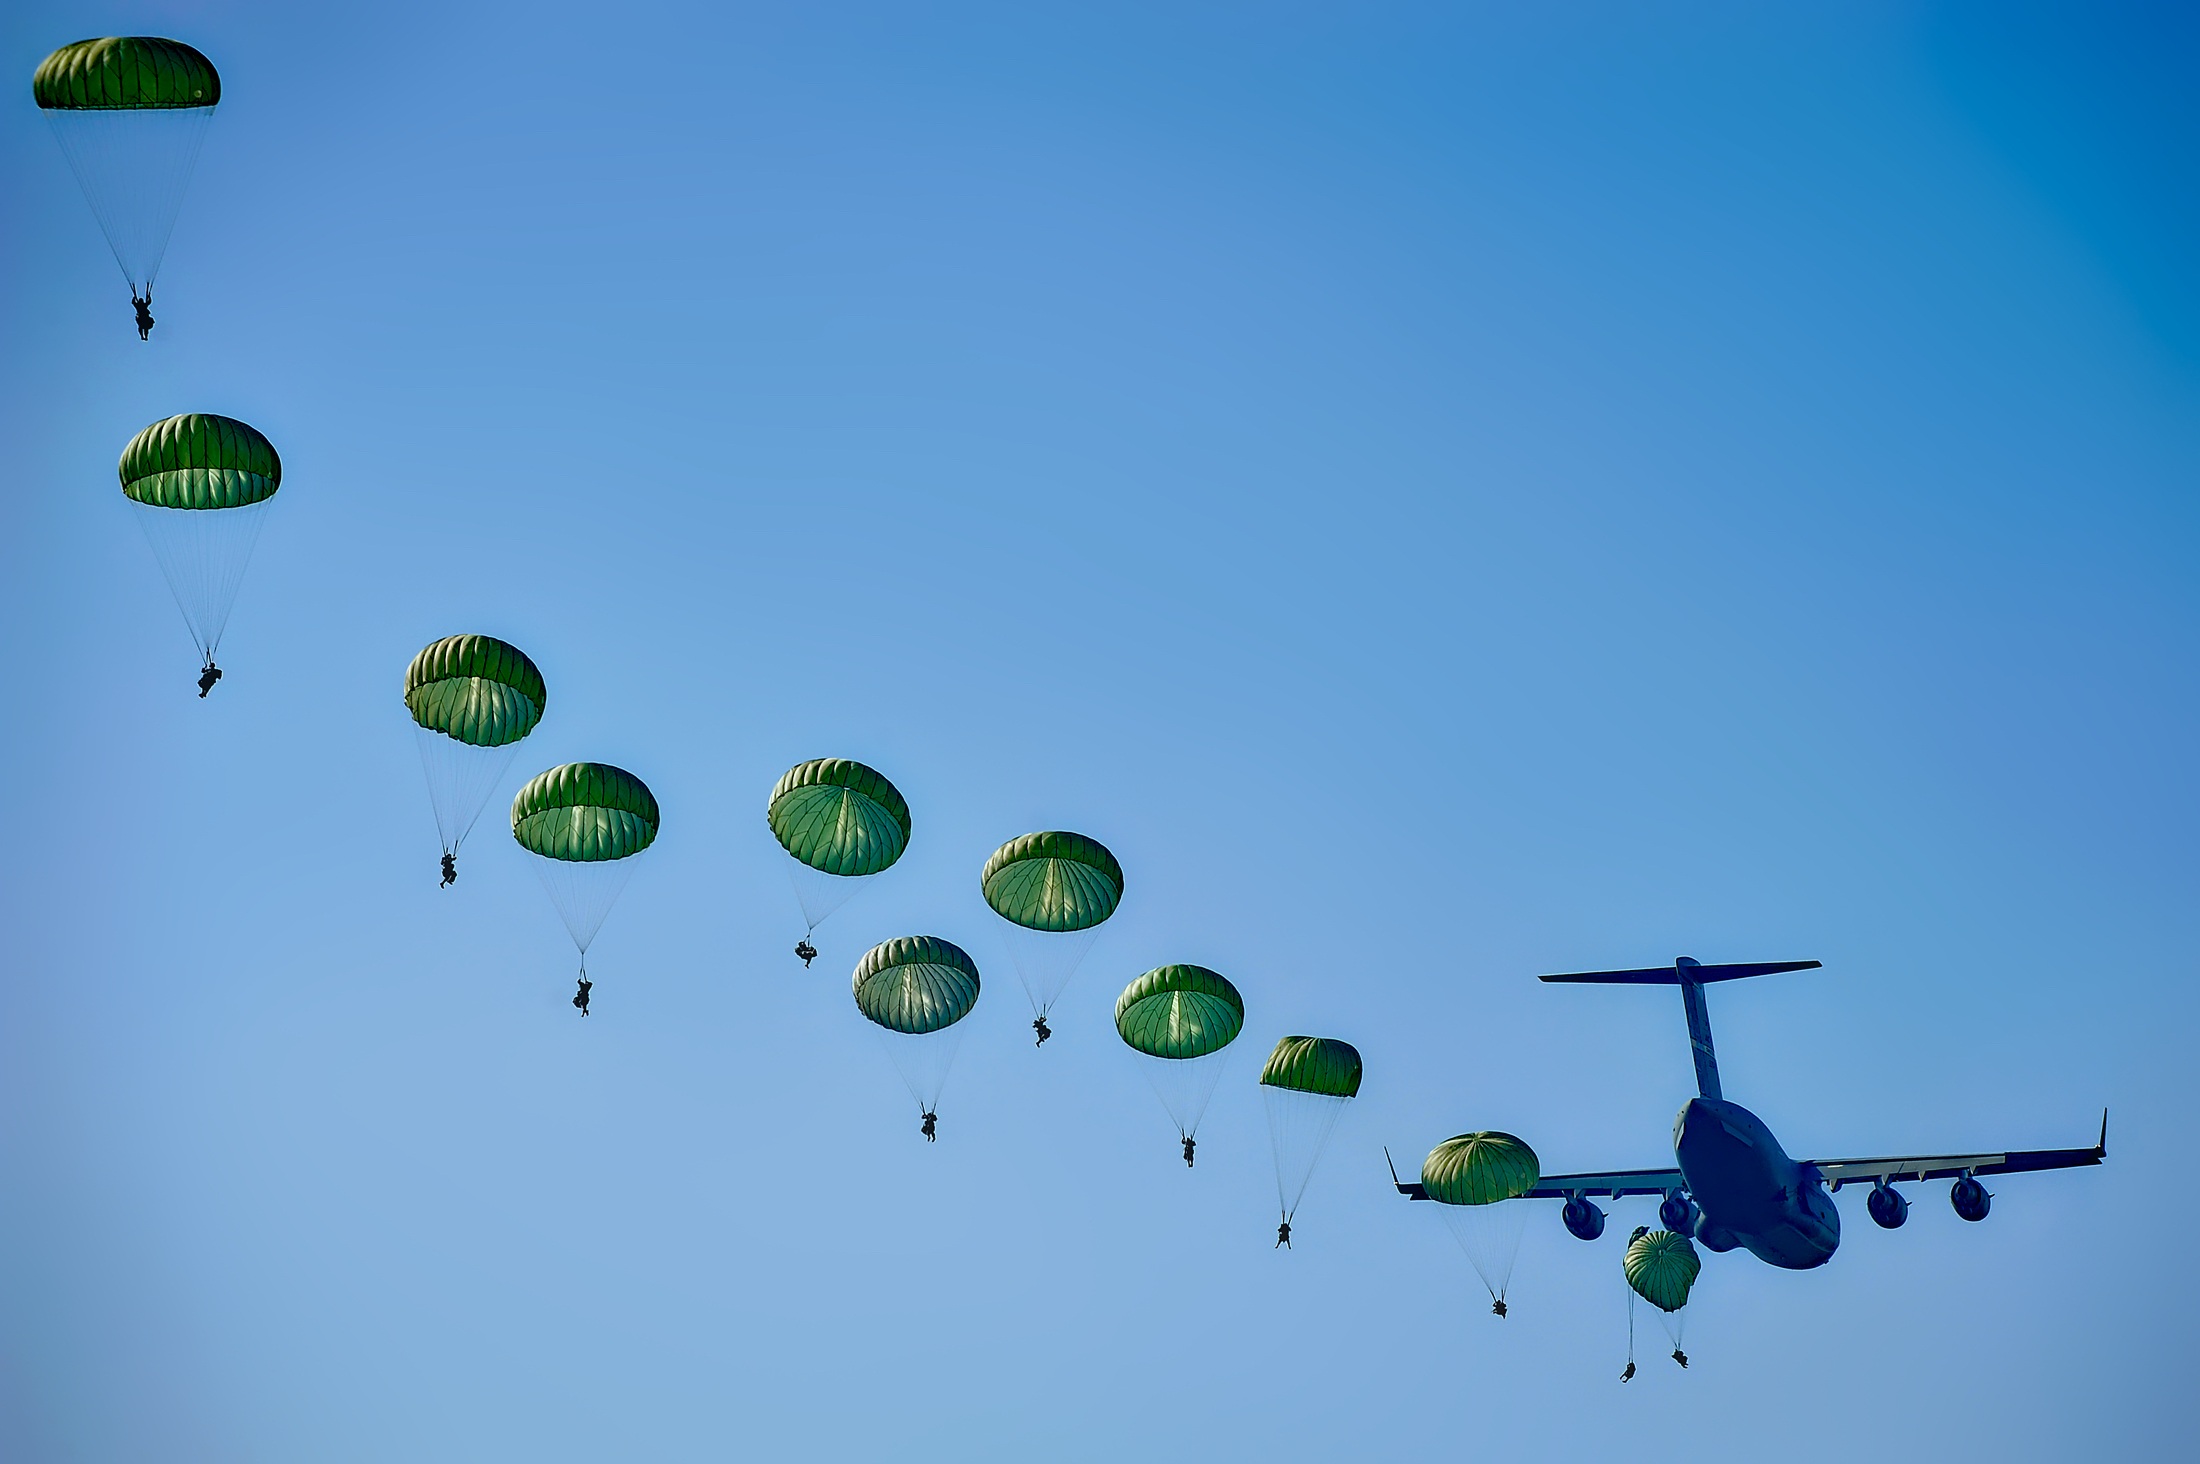
wing, sky, airplane, aircraft, military, jumping, army, vehicle, flight, blue, toy, parachute, hdr, soldiers, parachuting, rangers, atmosphere of earth